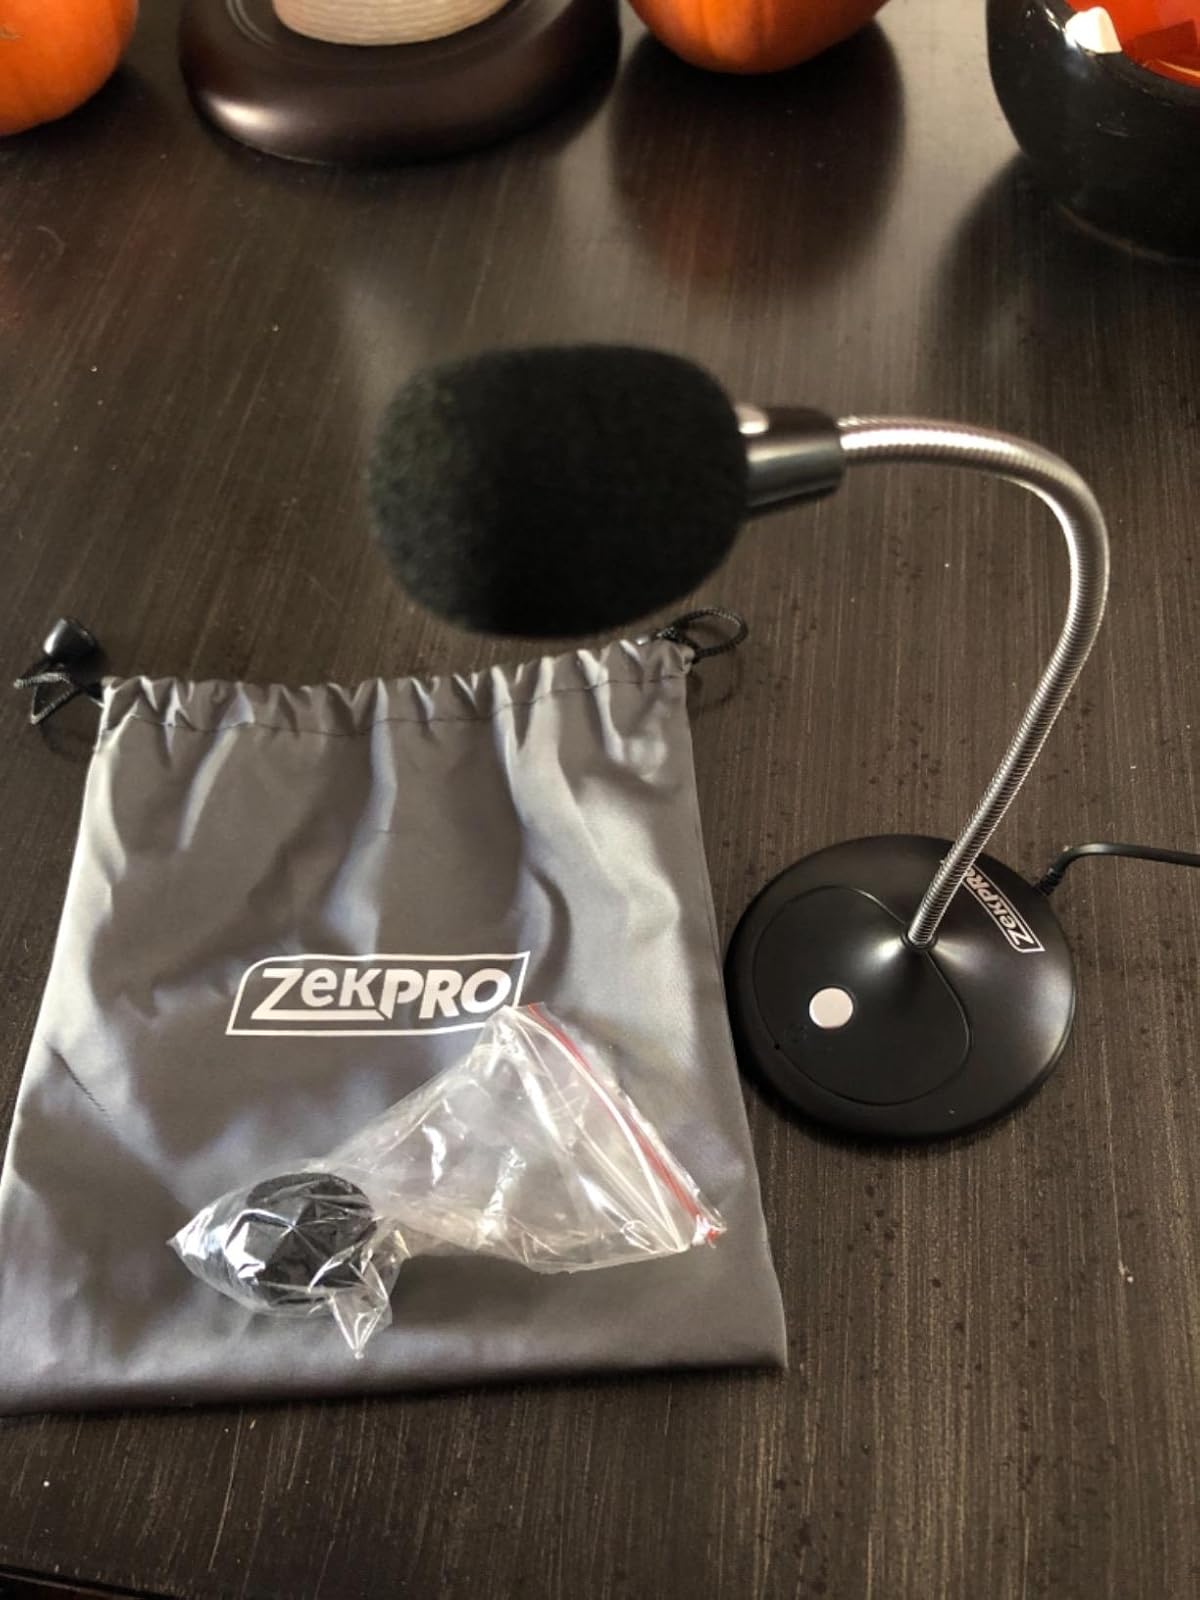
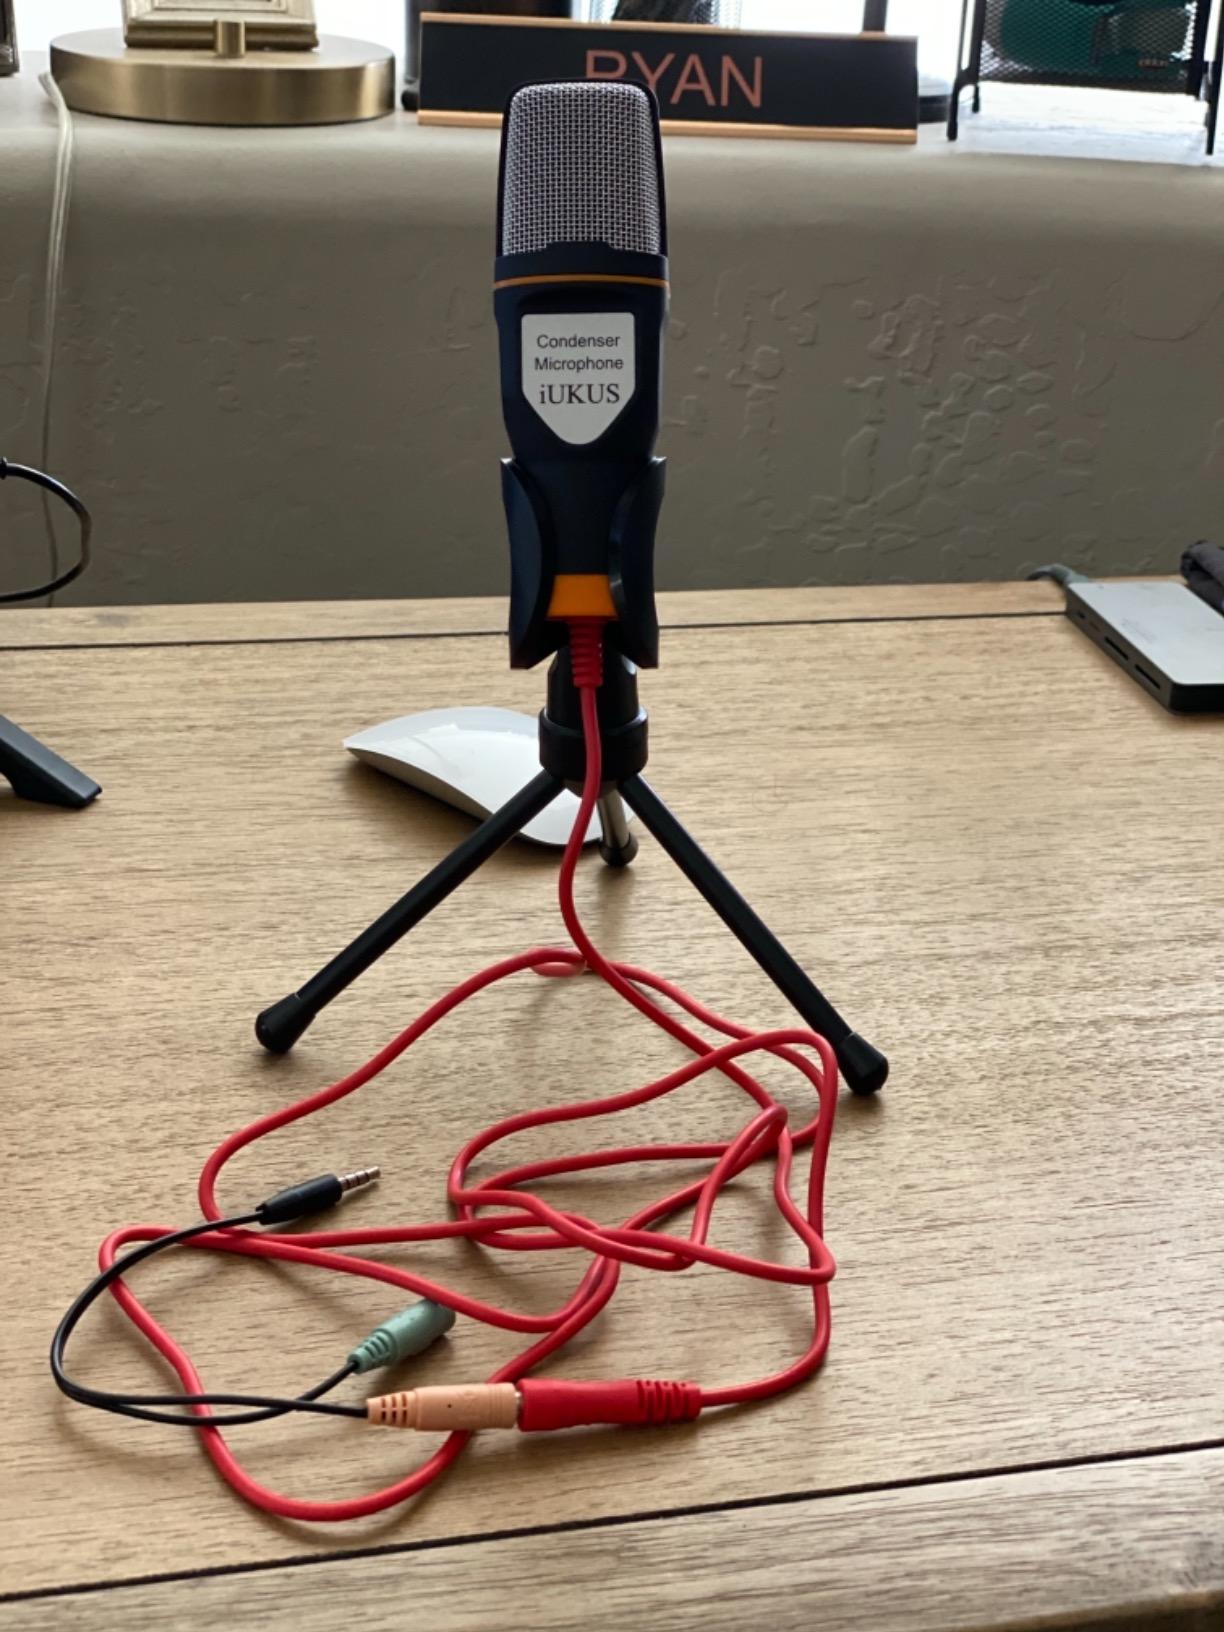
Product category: microphone
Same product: no